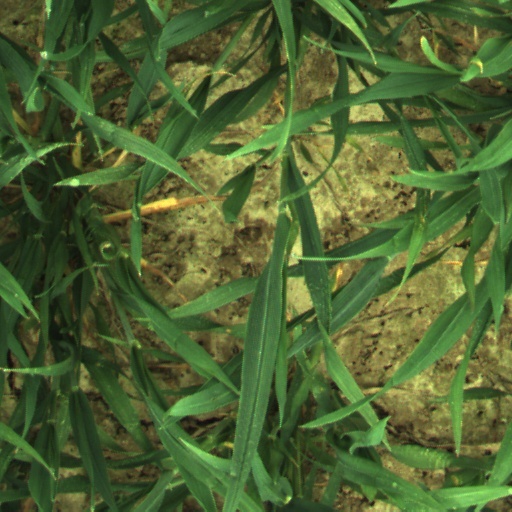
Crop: wheat